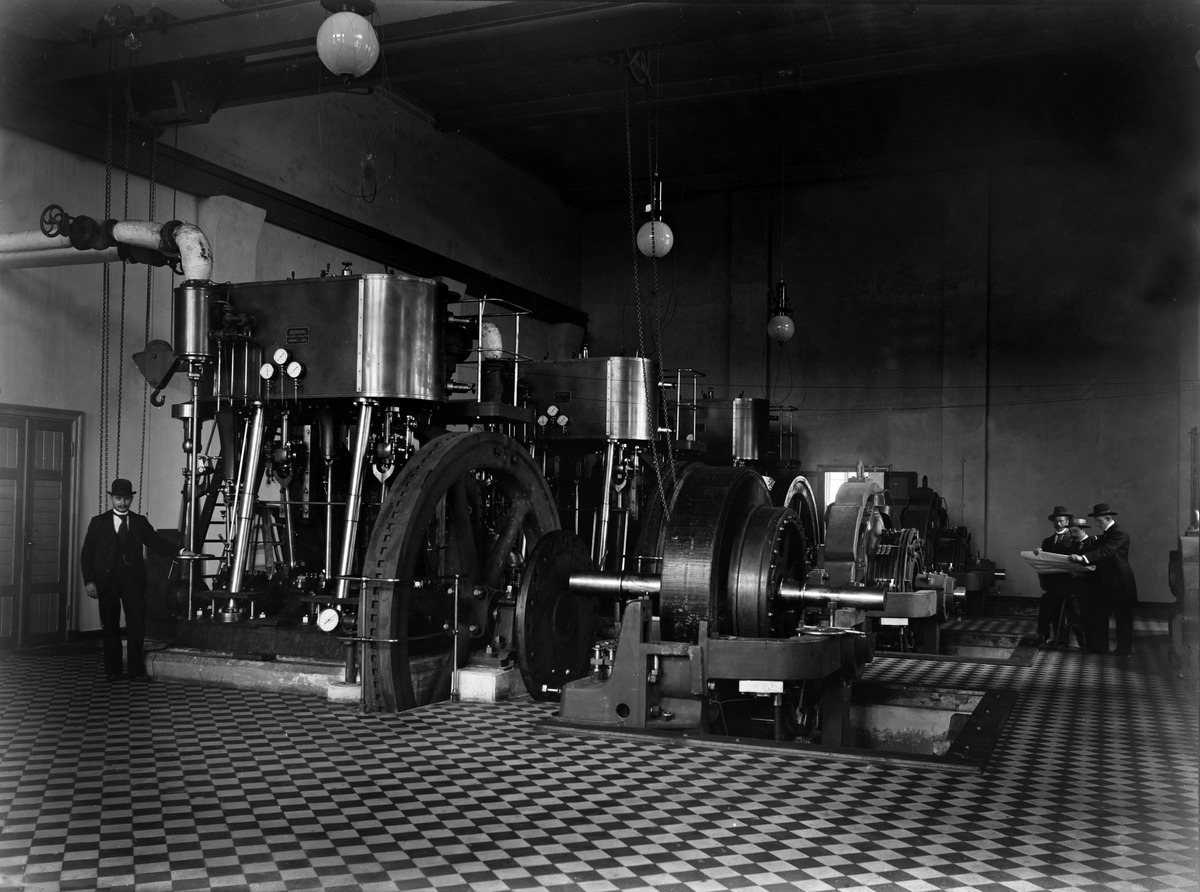
Suvilahden höyryvoimalaitoksen generaattorisali
sisällön kuvaus: Suvilahden höyryvoimalaitoksen generaattorisali. mustavalkoinen
Ajankohta: kuvausaika 1910-luku
Paikka: Suomi, Uusimaa, Helsinki, Sörnäinen Helsinki, Sörnäisten rantatie 20
Aiheet: Suvilahden höyryvoimalaitos, voimalat, generaattorit, höyryturbiinit, työntekijät, miehet